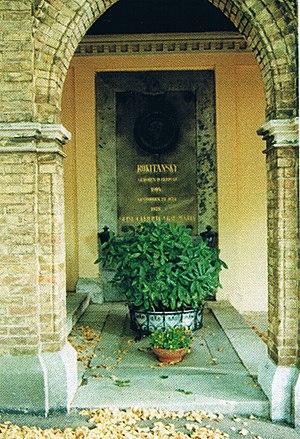
Hans, baron von Rokitansky, est un chanteur d'opéra autrichien, basse.